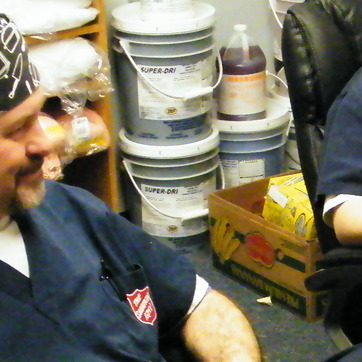
Material: plastic